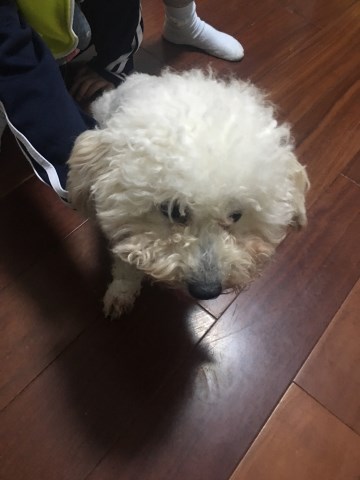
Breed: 3083-n000117-Bichon_Frise